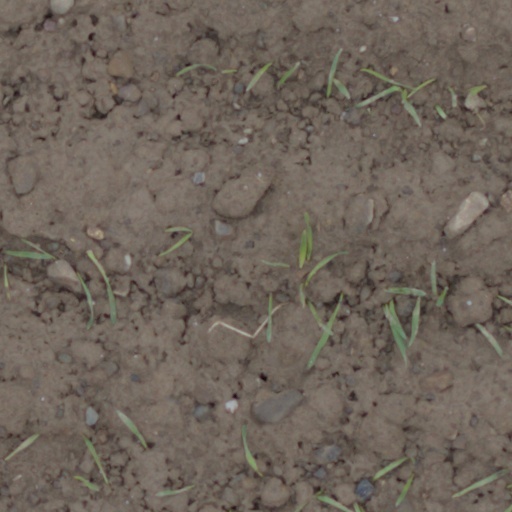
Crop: wheat